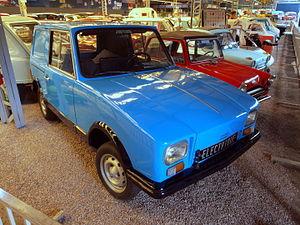
Jean Albert Grégoire, né le 7 juillet 1899 à Paris 17ᵉ et mort le 19 août 1992 à Neuilly-sur-Seine, est un ingénieur et un entrepreneur français qui fut l'un des grands pionniers de la « traction avant » dans le monde et notamment le premier en France. Il prôna également l'utilisation des alliages d'aluminium dans la technique automobile. Il a ainsi participé à de nombreux projets dans le domaine de l'automobile au milieu du XXᵉ siècle.